De Bow's Review

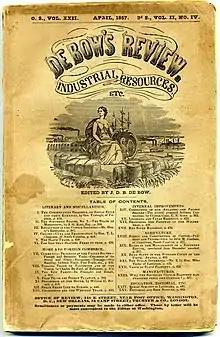

De Bow's Review was a widely-circulated magazine of "agricultural, commercial, and industrial progress and resource" in the American South during the mid-19th century, from 1846 to 1884. Before the Civil War, the magazine "recommended the best practices for wringing profits from slaves." It bore the name of its first editor, James Dunwoody Brownson De Bow (J. D. B. De Bow, 1820–1867), who wrote much of the early issues, but there were various writers over the years ("see below: Contributors"). R. G. Barnwell and Edwin Q. Bell, of Charleston, appeared as editors in March 1867, after DeBow's death,